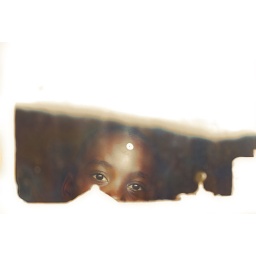
the boy in the window